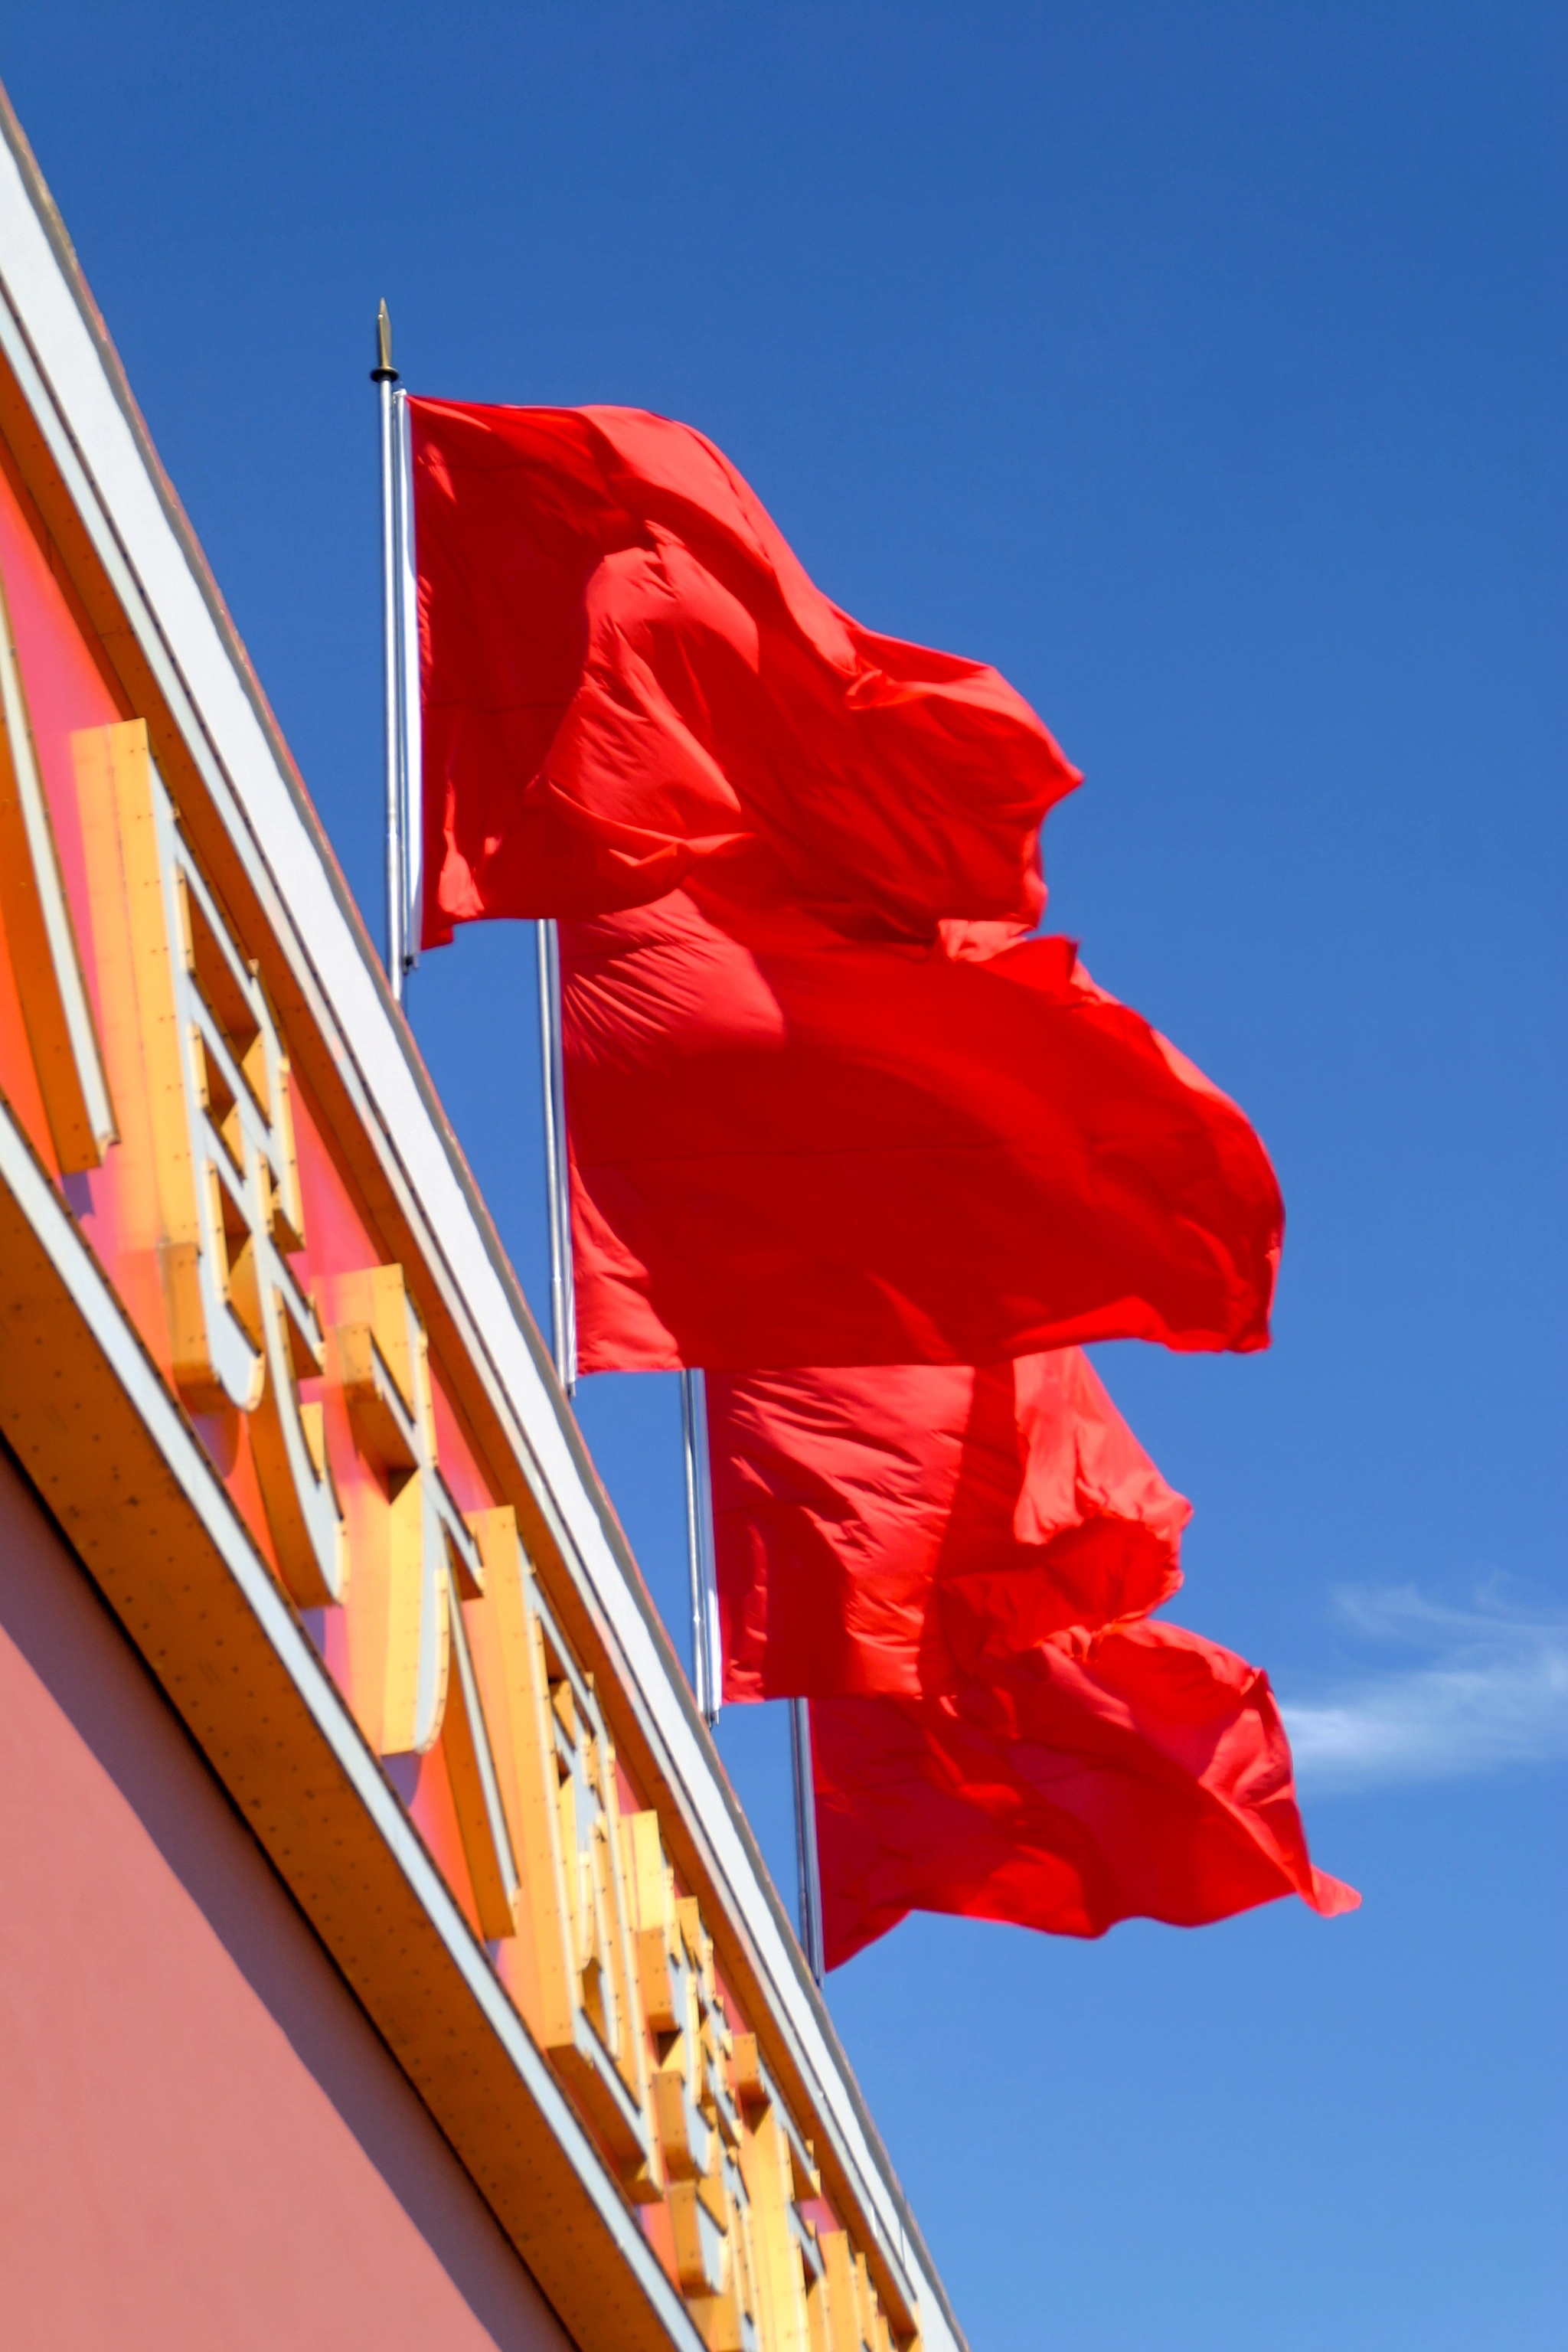
sky, flower, red, color, flag, blue, signage, flagpole, flags, blow, china, socialism, flutter, flag of the united states